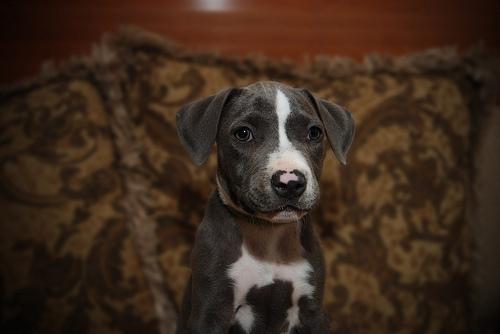
american pit bull terrier